Runcorn Town Hall

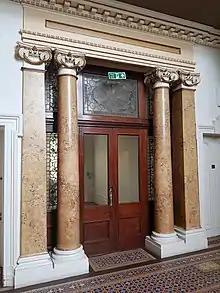
Marble columns inside the entrance to Runcorn Town Hall

In January 1854, the land on which the building stands was bought by Thomas Johnson from Francis Selkeld for £4,280. Thomas was the younger brother in the partnership of John & Thomas Johnson, soap and alkali manufacturers in Runcorn. In 1853–56, a mansion was built for Thomas on the land to a design by Charles Verelst (formerly Reed), with similar features to Verelst's earlier Mansion House in St Helens. The name of the mansion was Halton Grange and its gardens were planned by Edward Kemp. In the 1860s, the Johnson brothers became involved in the American Civil War by trying to break a naval blockade at Charleston but all their ships were sunk, resulting in a considerable loss of money. They eventually became bankrupt in 1871. In that year, Halton Grange and its surrounding farm were sold to Charles Hazlehurst for £10,428. Charles Hazlehurst was the junior partner in the other soap and alkali business in Runcorn, Hazlehurst & Sons. Charles died in 1878, leaving Halton Grange to his son, Charles Whiteway Hazlehurst, with a life interest to his wife, Julia, who died in 1903.